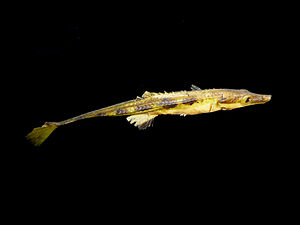
Tangsnarre
Tangsnarre er en fisk i hundestejle-familien. Den er 10-20 cm lang og har 14-16 bagudrettede pigge ned langs ryggen og kan skifte farve efter sine omgivelser. Tangsnarren findes tæt på kysten ned til cirka 10 meters dybde, fra Nordnorge til Biscayen, og i store dele af Østersøen. Her lever arten mellem bevoksning, for det meste ålegræs. Føden er smådyr, især krebsdyr og mindre fisk.